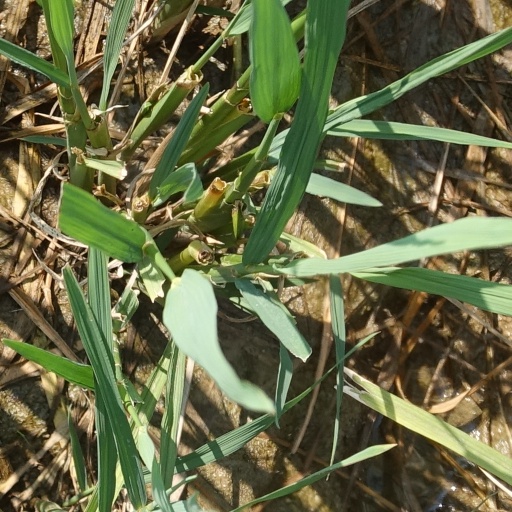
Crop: rice